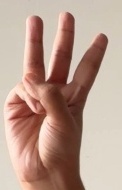
ASL sign: W